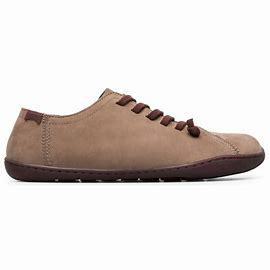
Brand: Camper
Model: PEU